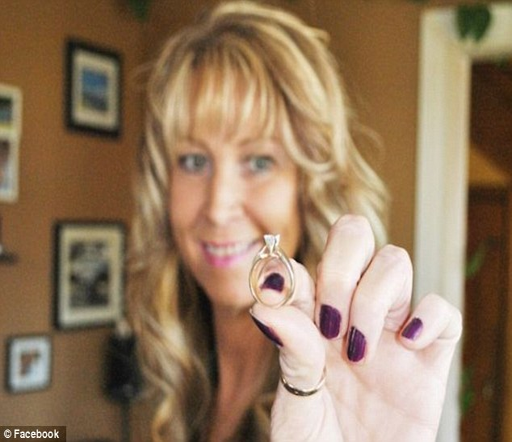
person , was ecstatic when she found out that the police had her engagement ring